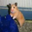
Label: hamster